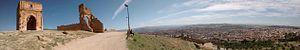
Fès ou Fez est une ville du Maroc septentrional, située à 180 km à l'est de Rabat, entre le massif du Rif et le Moyen Atlas. Faisant partie des villes impériales du Maroc, elle a été à plusieurs époques la capitale du pays et est considérée de nos jours comme sa capitale spirituelle. Sa fondation remonte à la fin du VIIIᵉ siècle, sous le règne de Moulay Idriss Iᵉʳ. Son prestige passé en a fait l'un des foyers majeurs de la civilisation islamique relié à Bagdad, Damas, Cordoue, Le Caire, Kairouan, Grenade, Palerme, Ispahan ou Samarcande, avec lesquels elle avait établi des échanges aussi bien économiques que sociaux et culturels.